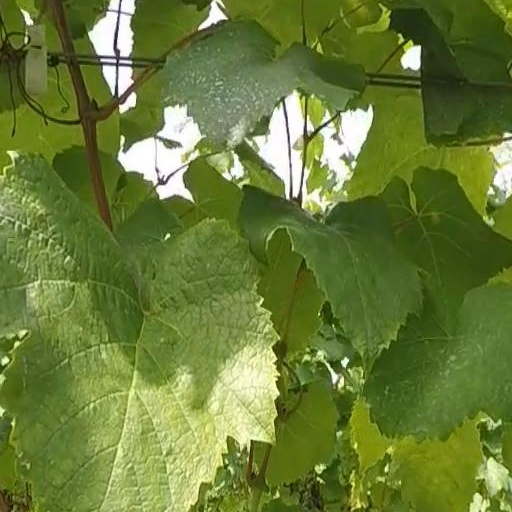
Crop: grape